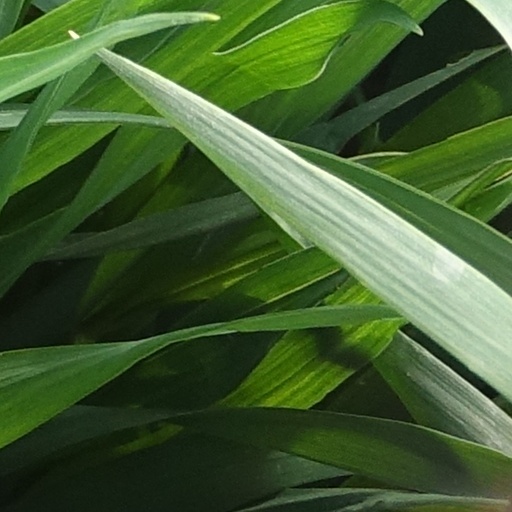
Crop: wheat